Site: brandenburg
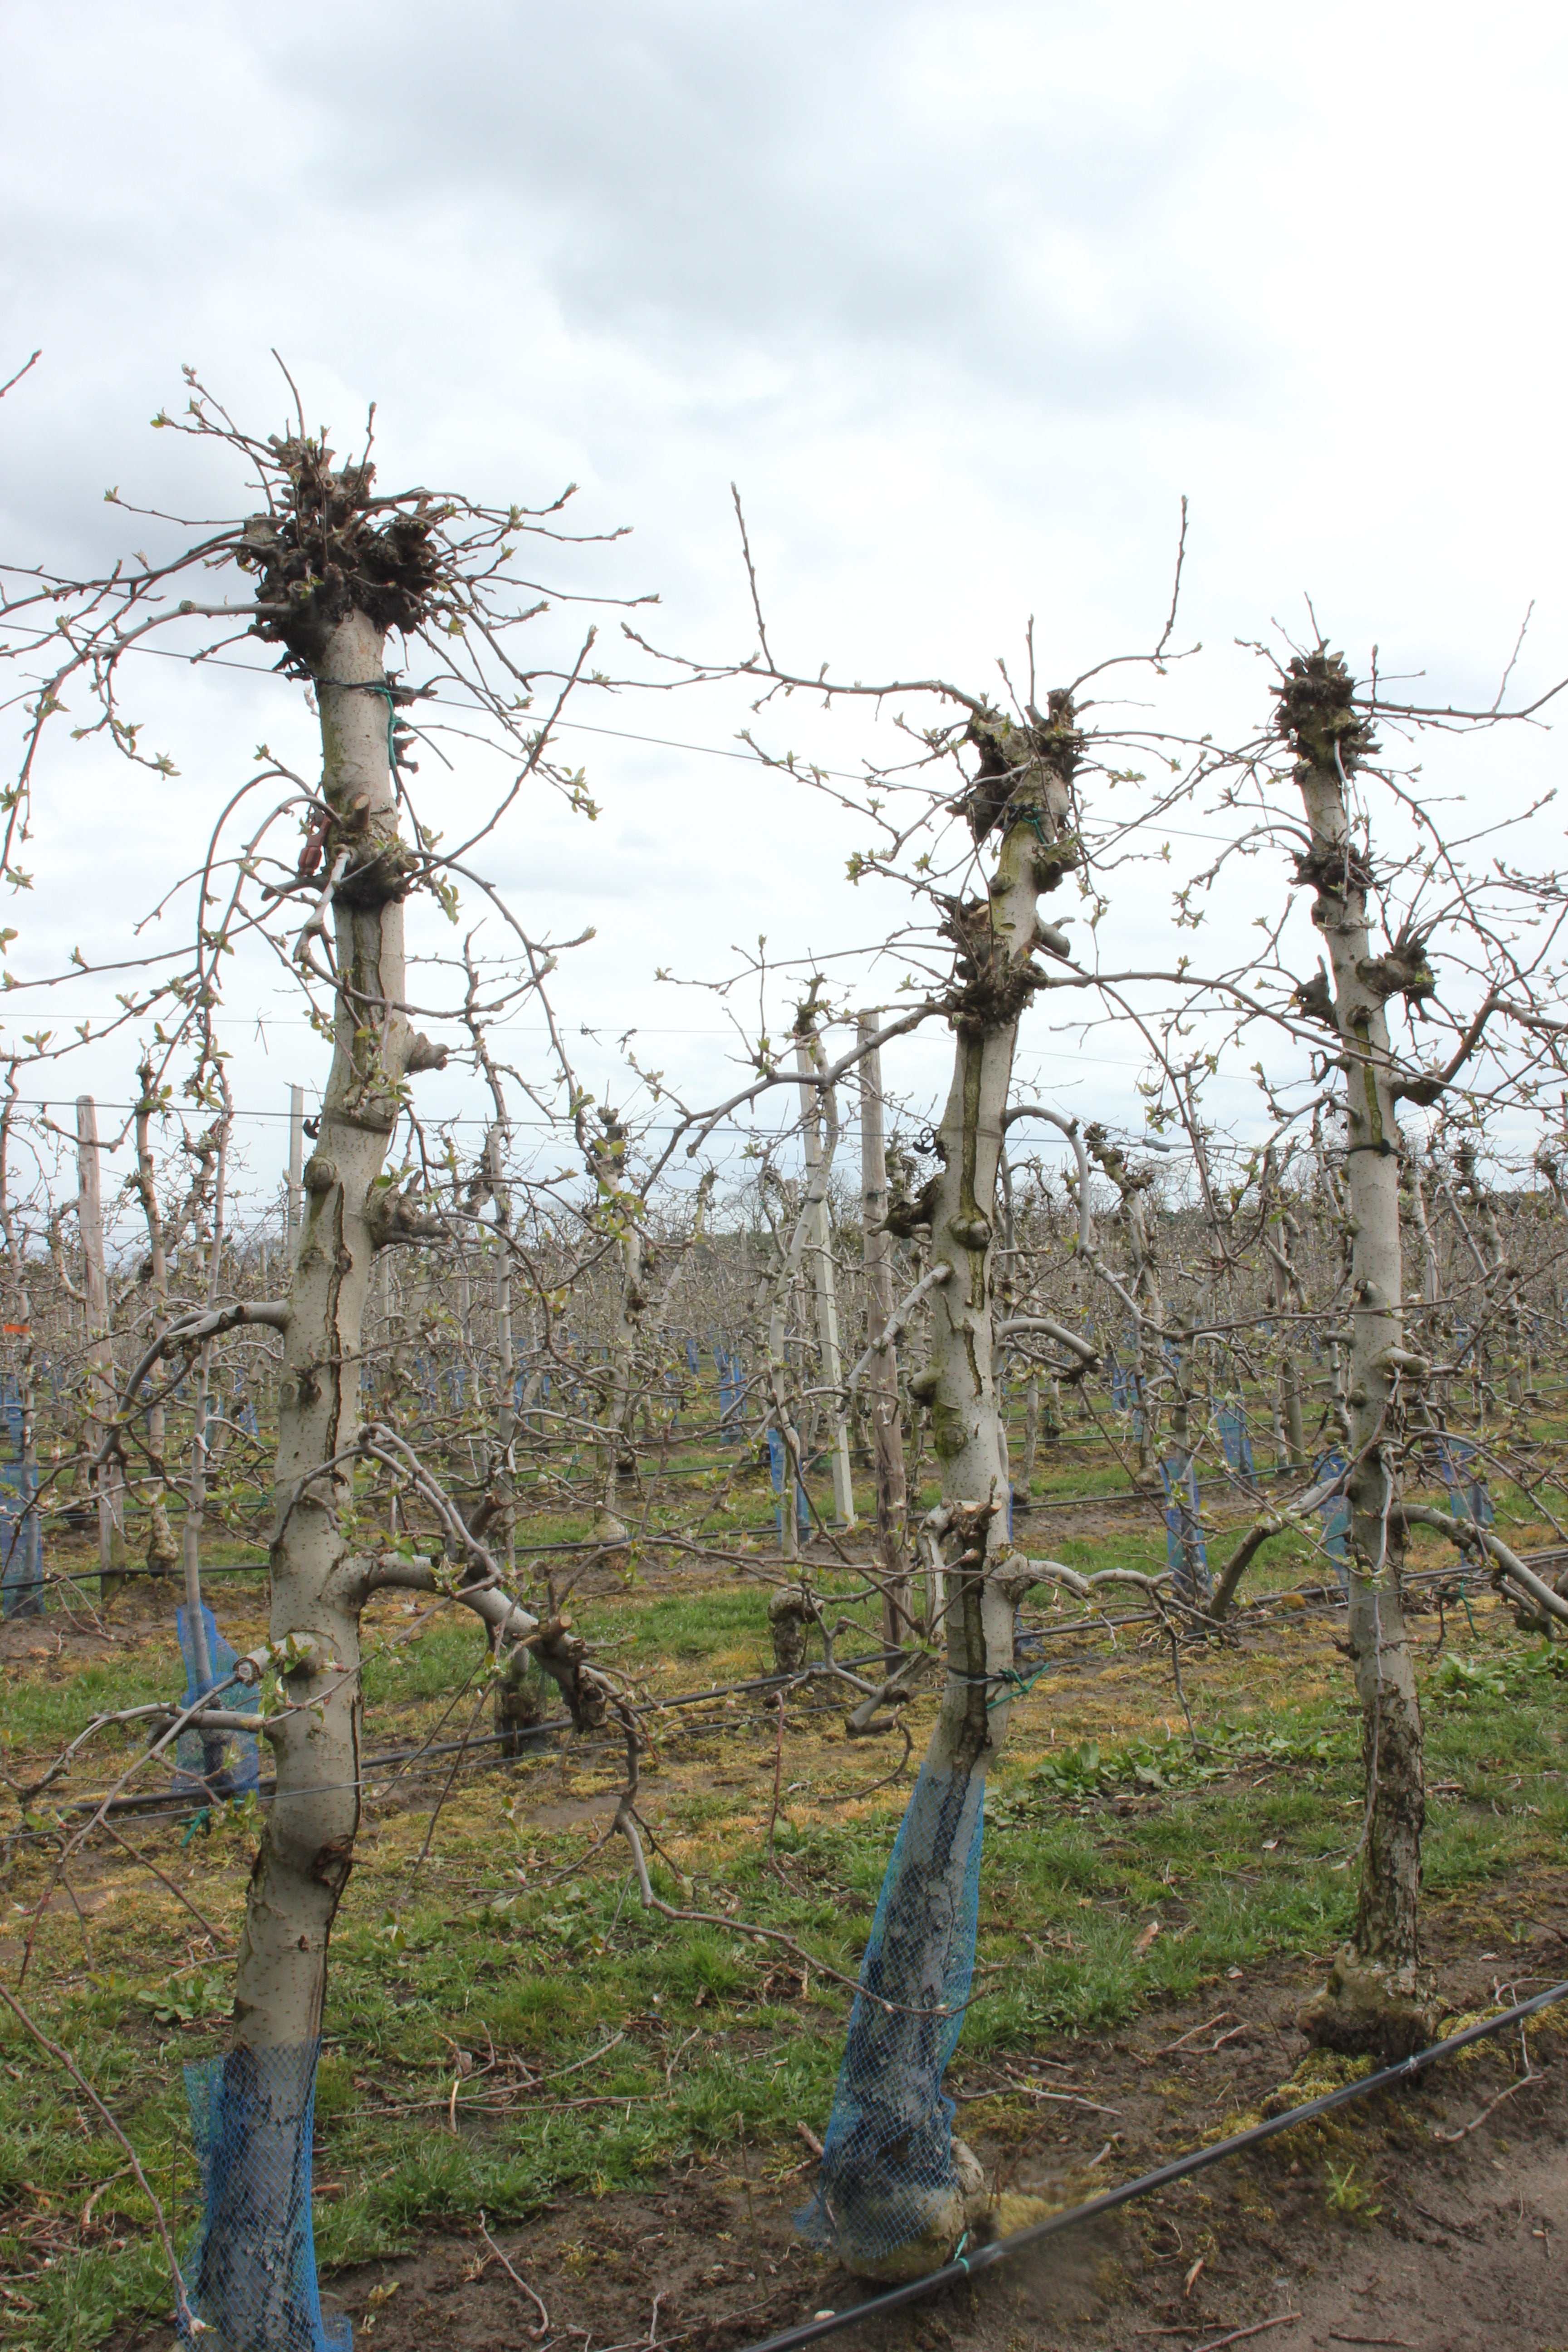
Growth stage (BBCH 55): Inflorescence emergence